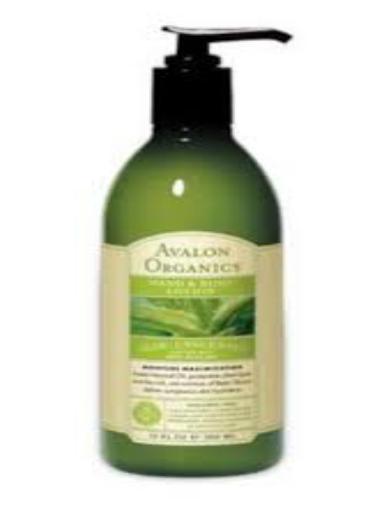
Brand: Avalon Organic Botanicals
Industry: Necessities